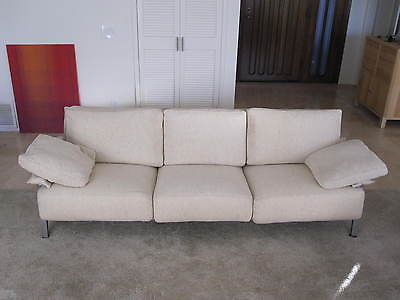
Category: sofa